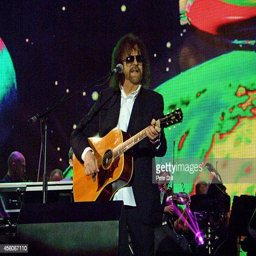
rock artist performs on stage for radio station